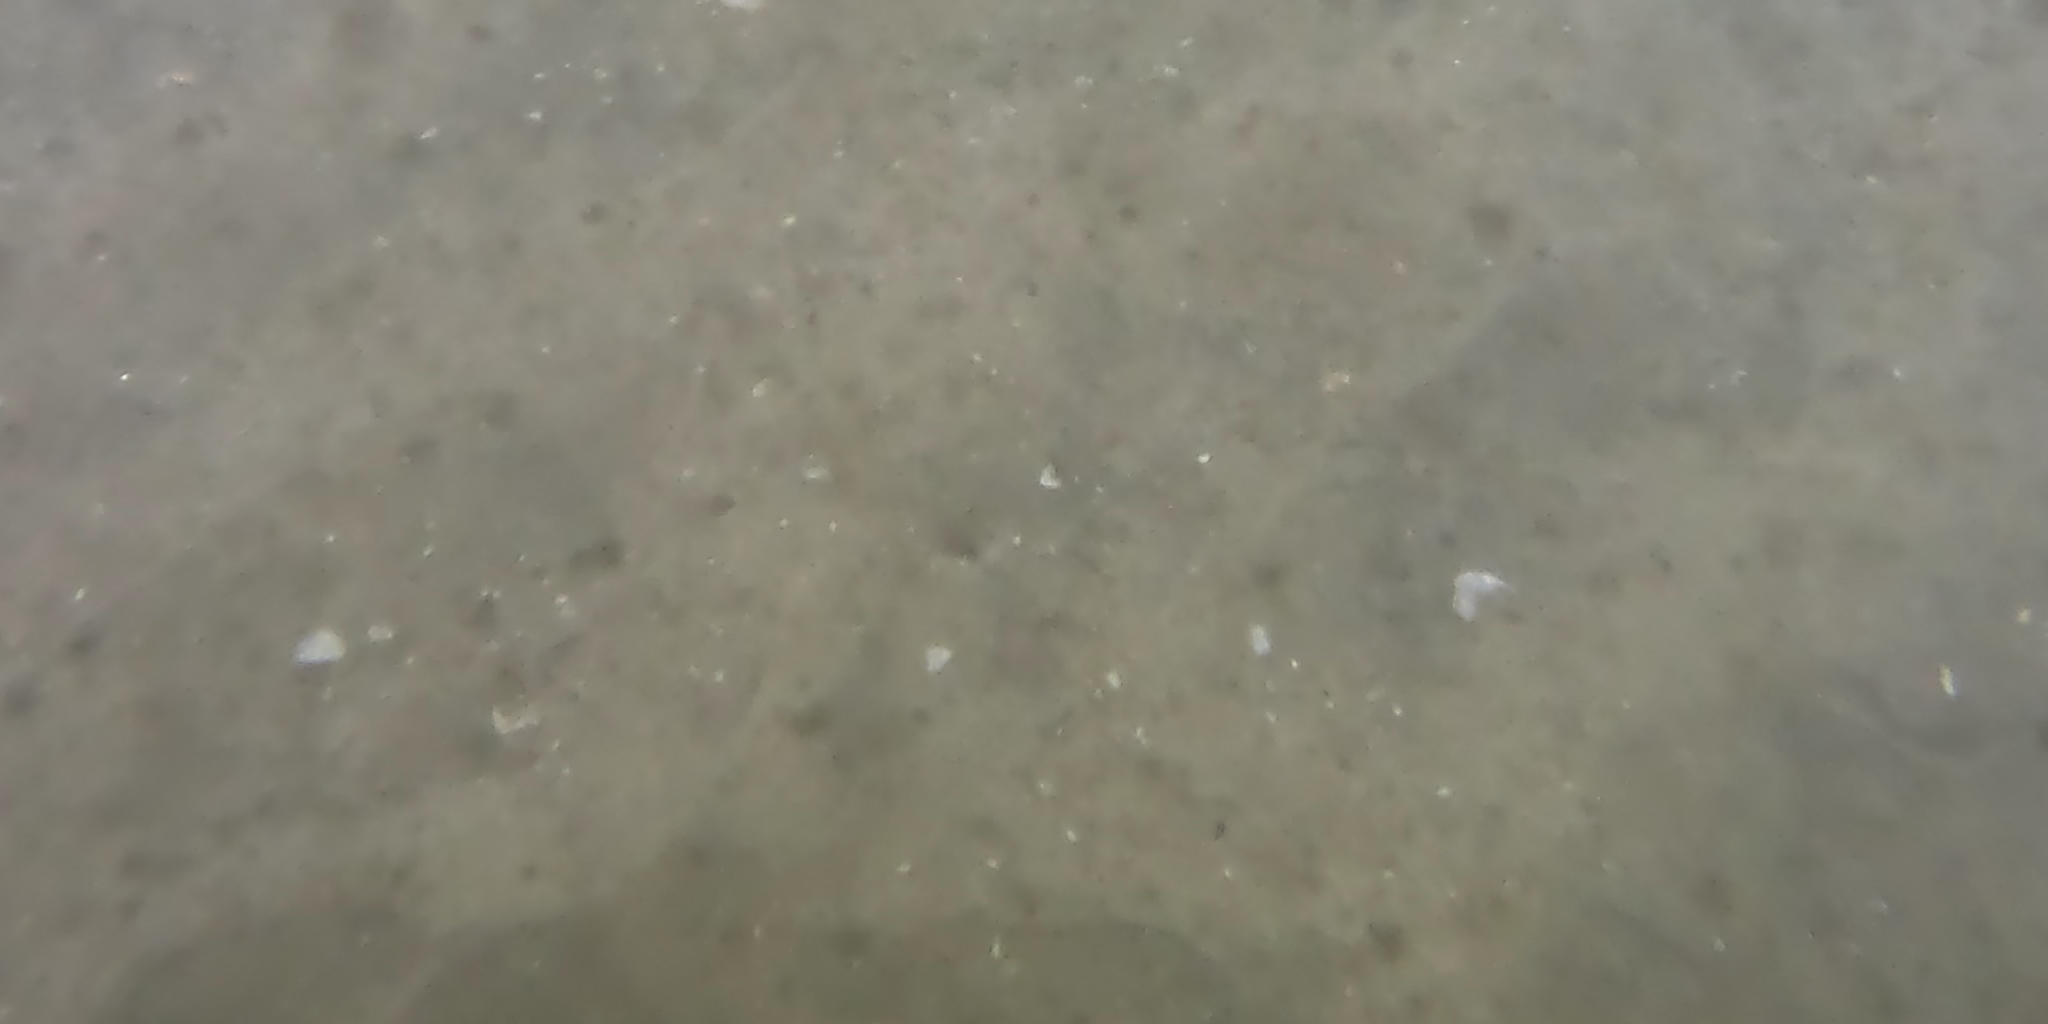
Seabed habitat: sand